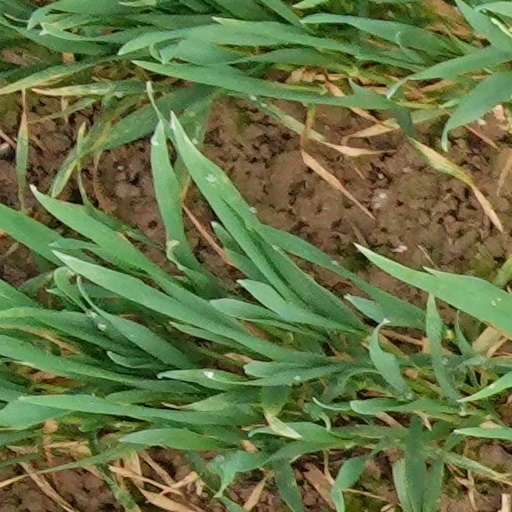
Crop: wheat